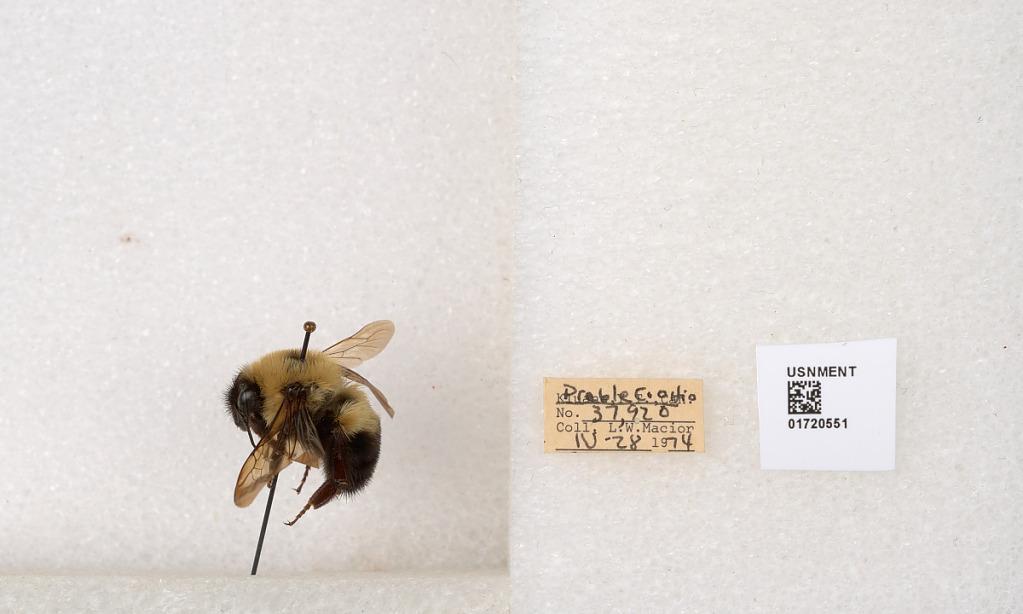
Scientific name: Bombus bimaculatus Cresson
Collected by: L. Macior
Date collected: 1974-4-28
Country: United States
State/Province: Ohio
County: Preble
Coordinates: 39.7416, -84.648